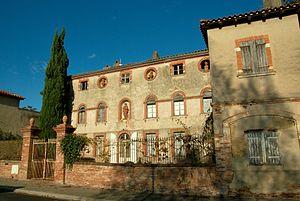
La Maison aux Têtes